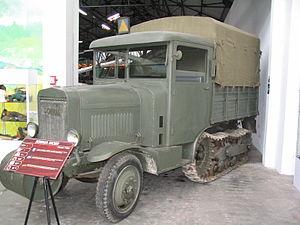
Le musée des Blindés de Saumur ou musée des Blindés Général Estienne est un musée de véhicules blindés situé à Saumur.
L'autochenille Somua MCG a été adoptée par l'armée française peu avant la Seconde Guerre mondiale pour la traction d'artillerie et le dépannage.
Un régiment d'artillerie mobile de forteresse, ou régiment d'artillerie de région fortifiée avant 1939, est une unité militaire française spécialisée dans la défense des fortifications de la ligne Maginot et des autres place-fortes, des années 1930 à 1940.